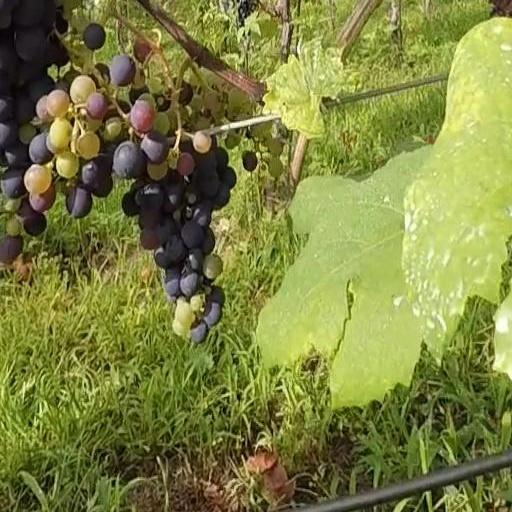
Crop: grape